10th Coast Regiment, Royal New Zealand Artillery

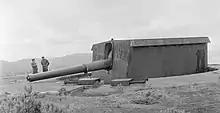

Since the First World War, the coastal defences of Wellington had come under a single battery, 15 Heavy Battery (15 Coast Battery prior to 1934). In March 1940, 15 Heavy Battery was broken up into three batteries and the overall force increased in manpower. The 10th Heavy Regiment was formed in July 1940 to command the Wellington defence batteries, which included both coastal artillery and anti-aircraft artillery. In 1941, the regiment was expanded to include the coastal artillery batteries which covered other ports in the lower North Island. At its peak size in 1943, the regiment consisted of eight batteries in nine locations: